Megaera

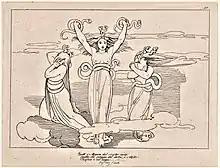
"Questa e megera dal sinistro canto", front the "Divine Comedy", 1793 printing

Megaera is one of the Erinyes, Eumenides or "Furies" in Greek mythology. "Bibliotheca Classica" states "According to the most received opinions, they were three in number, Tisiphone, "Megaera ... daughter of Nyx and Acheron", and Alecto".